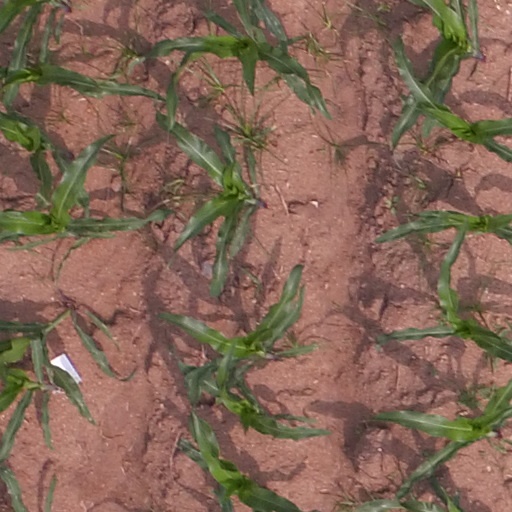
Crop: maize; corn